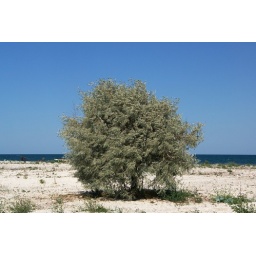
A lone tree on the beach near Corbu, north of Mamaia, Romania.